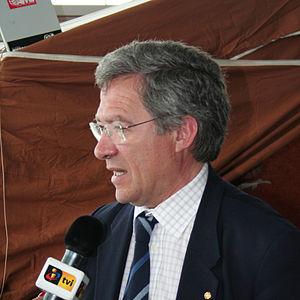
L’élection présidentielle portugaise de 2011 a eu lieu le 23 janvier 2011 afin d'élire le nouveau président de la République portugaise, pour un mandat de cinq ans.